Inca Garcilaso de la Vega University

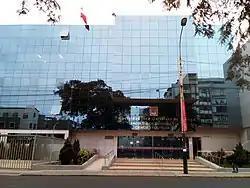
School of Law and Political Science

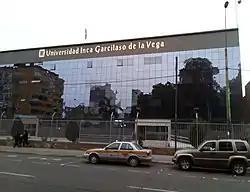
School of Administrative Sciences

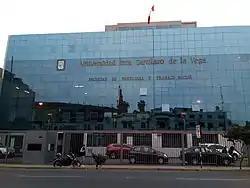
School of Psychology and Social Work

The Inca Garcilaso de la Vega University had six campuses (two in Santa Beatriz and two in Pueblo Libre) in the city of Lima, which ceased their activities due to the coronavirus pandemic (COVID-19) and because it is in the liquidation process.